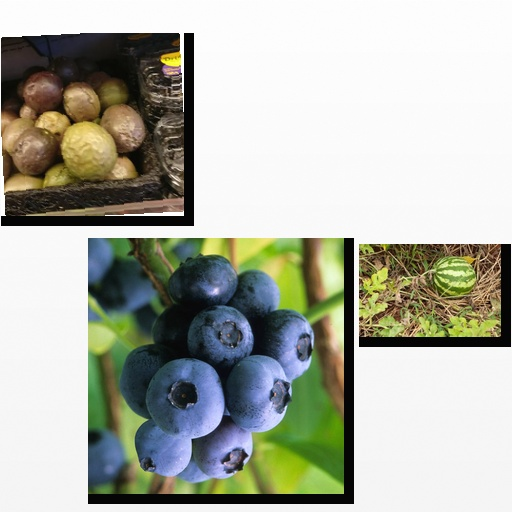
Food items: watermelon, passion_fruit, blueberry